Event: Nepal Earthquake
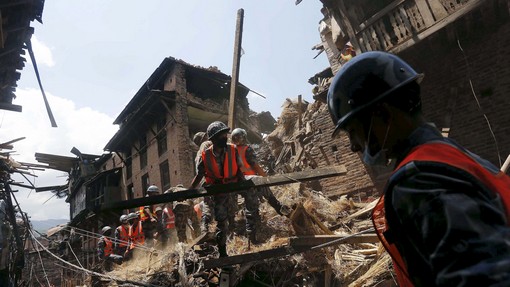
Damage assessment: damage